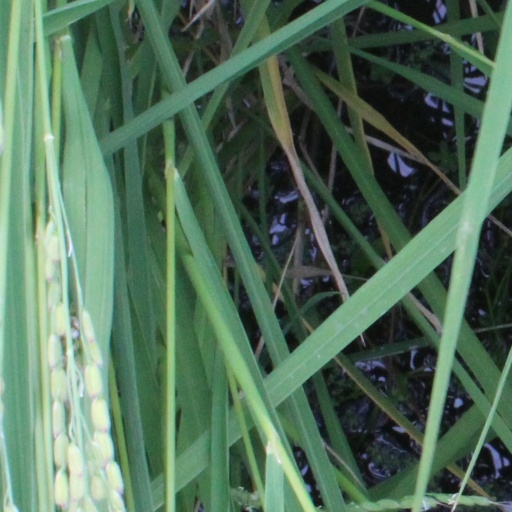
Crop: rice